Planetary Transportation Systems

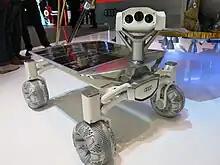
"Audi Lunar Rover" (ALR)

The PTScientists team formed in June 2009 as "Part-Time Scientists", when ten teams had already entered Google Lunar X-Prize (GLXP), which had started in 2007. Later the company PTScientists GmbH (Limited) was founded.